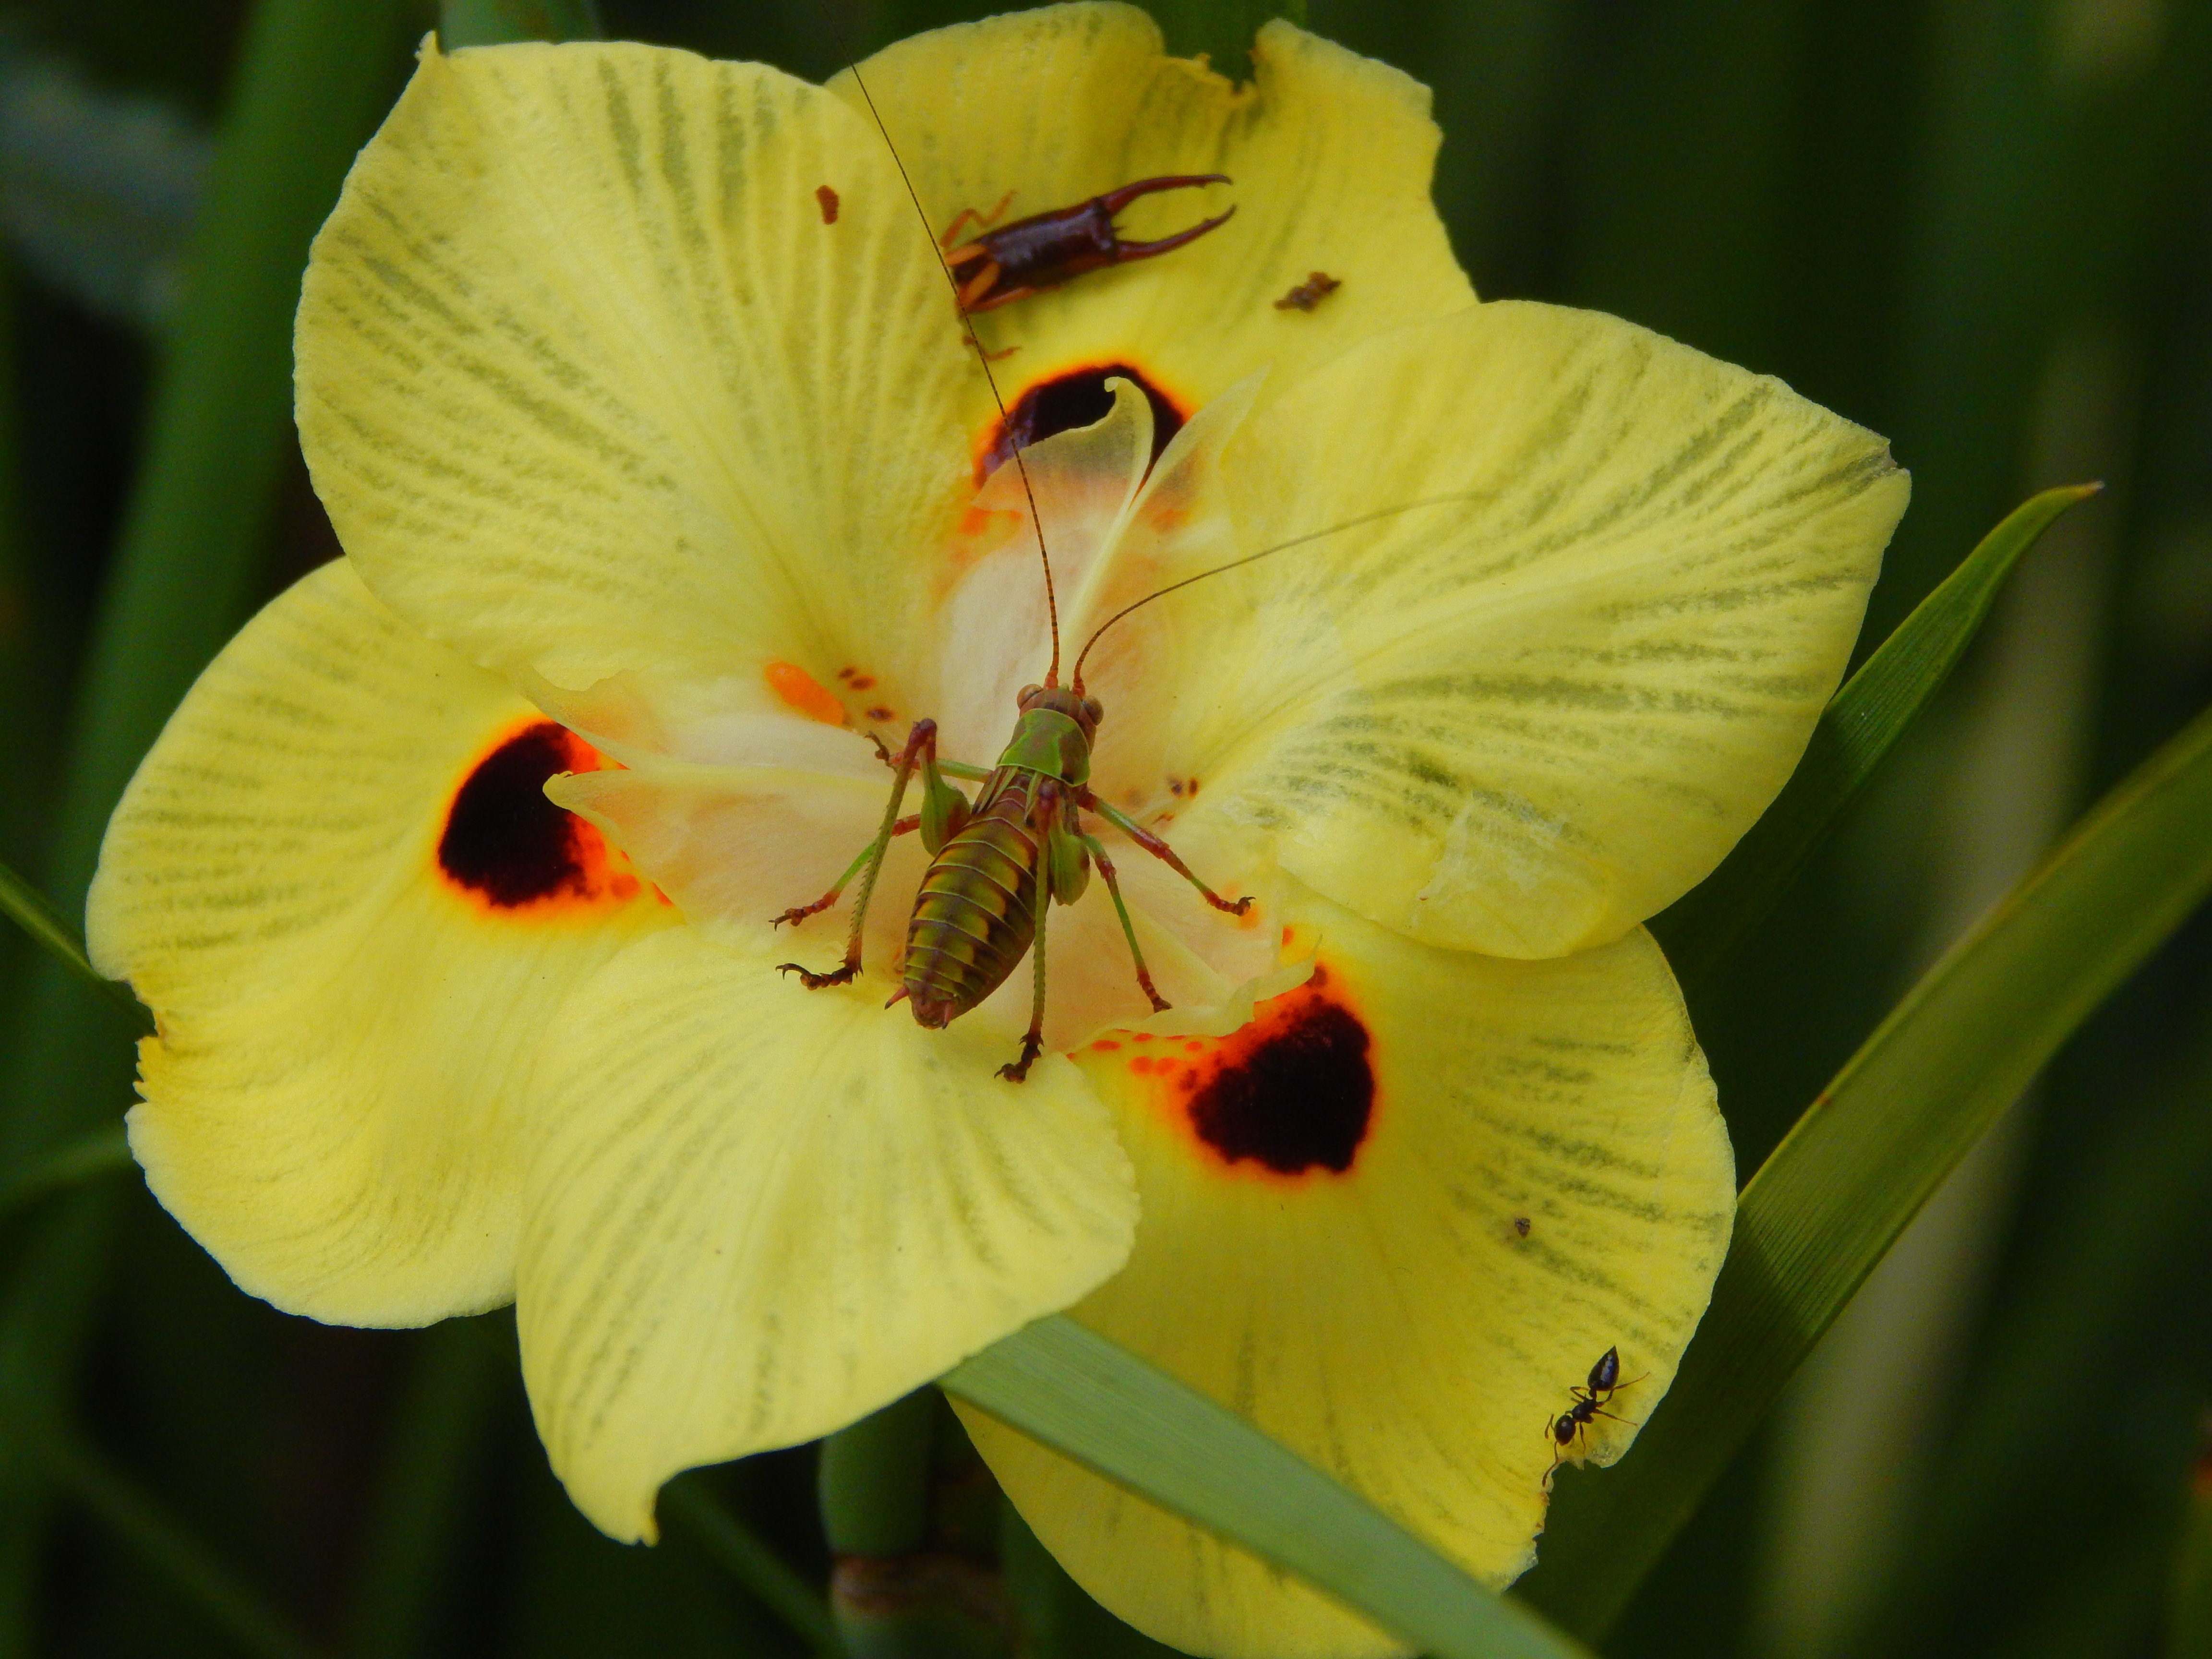
nature, blossom, plant, flower, petal, animal, insect, botany, yellow, flora, invertebrate, yellow flower, cricket, wildflower, close up, lily, adult, daylily, antennas, macro photography, arthropod, flowering plant, plant stem, land plant, calochortus